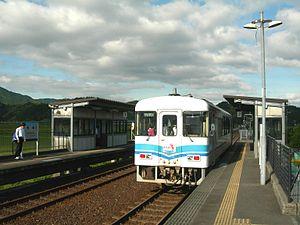
La gare d'Arioka est une gare ferroviaire japonaise de la ligne Sukumo, située sur le territoire de la ville de Shimanto, dans la préfecture de Kōchi au sud de l'île Shikoku.